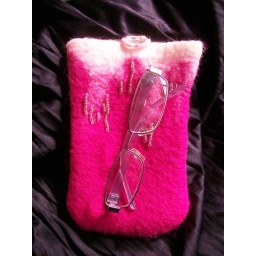
This is a seamless pink glasses case made around a resist with little glass beads accentuating the 'icicles'.